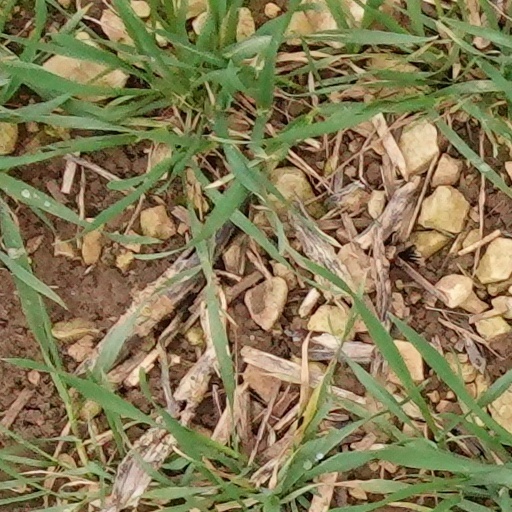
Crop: wheat